Ágota Lykovcán

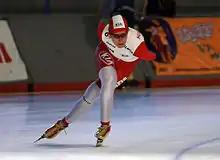
Ágota Lykovcán

Ágota Lykovcán ("née" Tóth; born 2 September 1987) is a Hungarian long track speed skater who participates in international competitions. She was previously known as Ágota Tóth, but after she got married on 10 November 2012, she took her husband's surname. Lykovcán is the current holder of the Hungarian record on 500 metres.